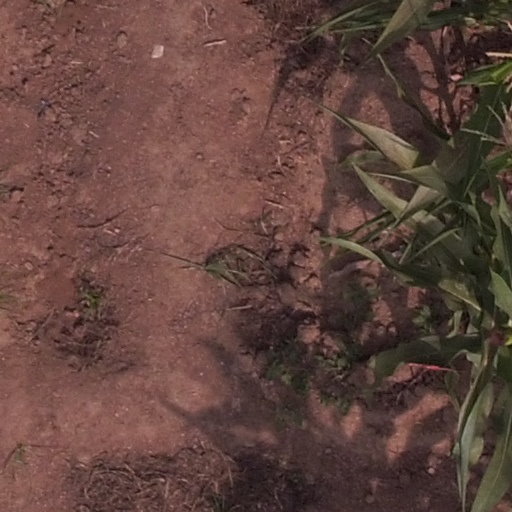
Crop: maize; corn